Henri Désiré Landru

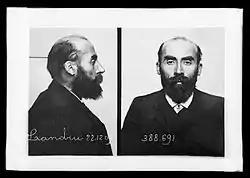
Landru Police Mugshot 22 December 1909

Landru's descent into serious crime coincided with his ambition to become an inventor. In 1898, he designed a primitive motorbike, "The Landru," then defrauded investors for a non-existent factory. He pursued other unsuccessful ventures, including a plan for a suburban railway and an automated toy. Increasingly, he resorted to fraud, spending years on the run and seeing little of his family.